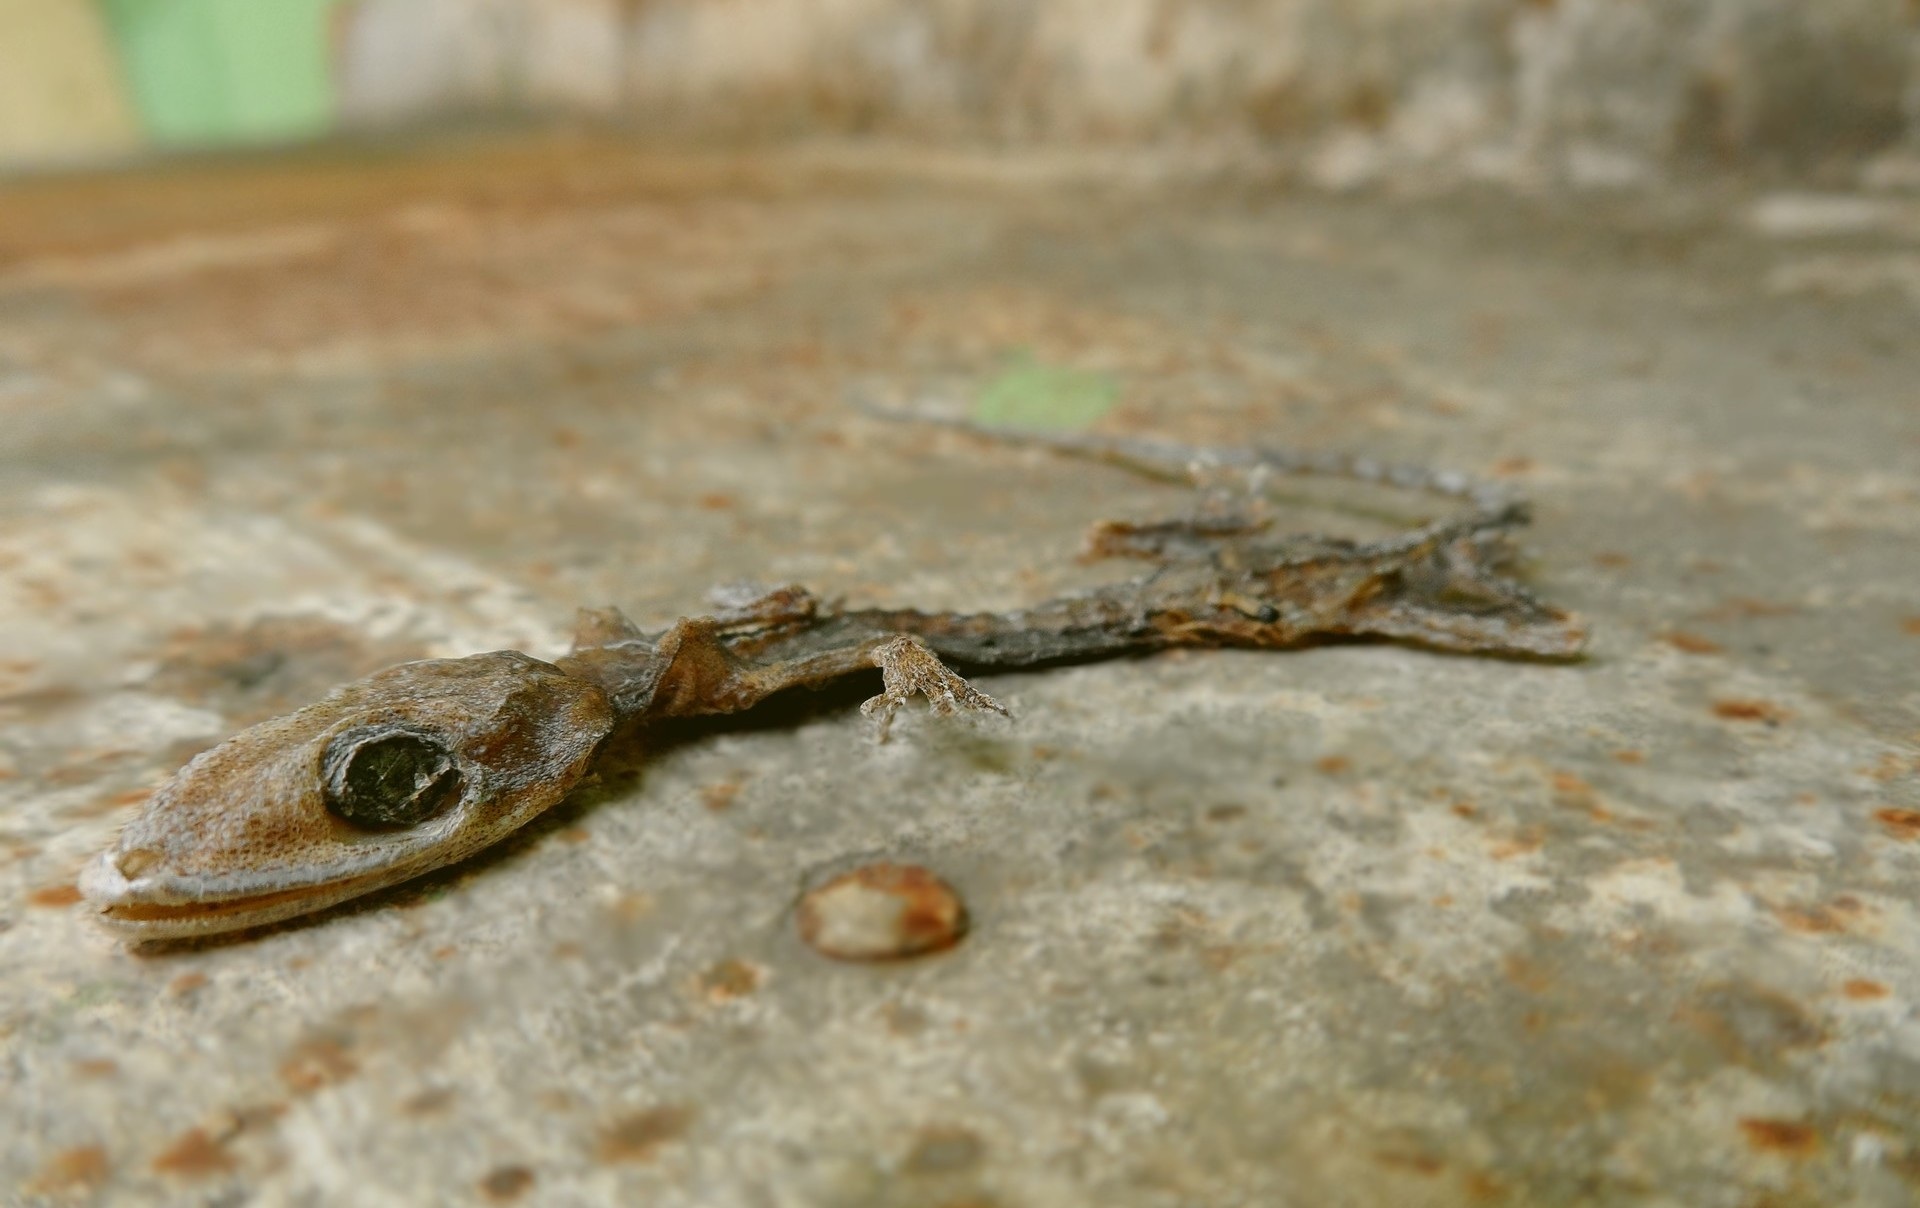
nature, dry, wildlife, reptile, dead, fauna, lizard, gecko, vertebrate, corpse, agamidae, scaled reptile